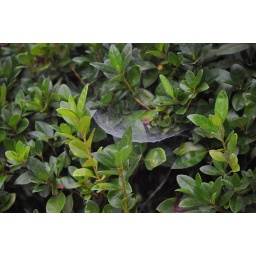
A spider web between the leaves of a plant in my mother's flower bed.